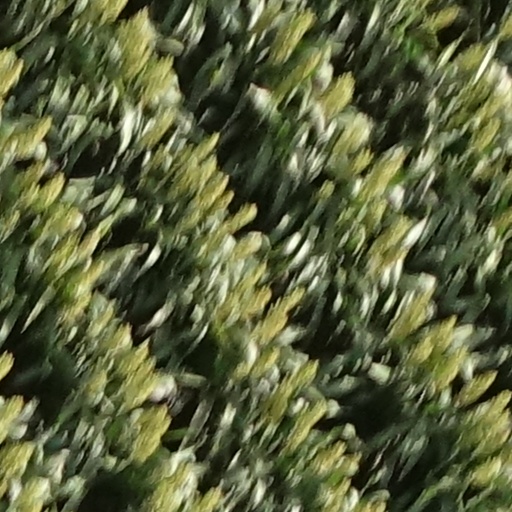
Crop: sorghum